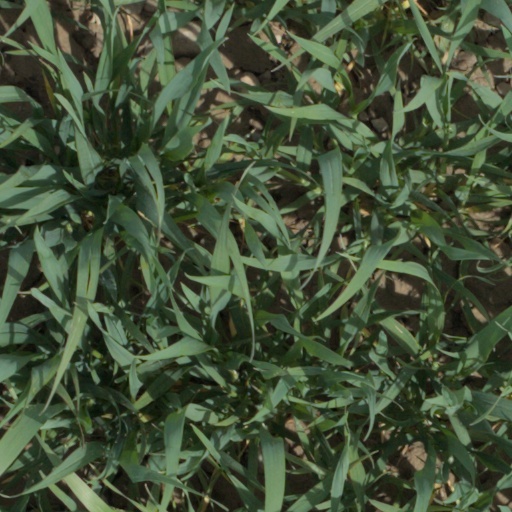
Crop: wheat